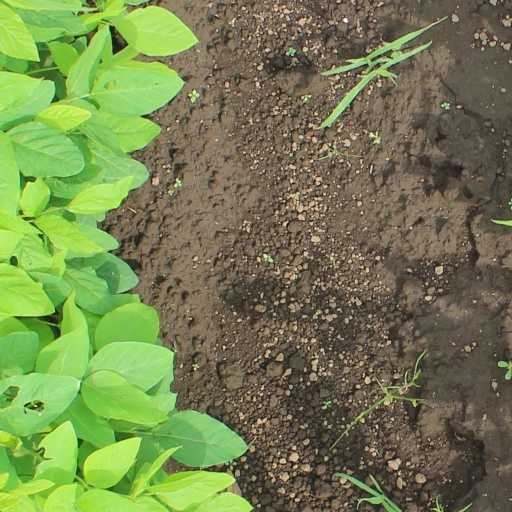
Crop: soybean